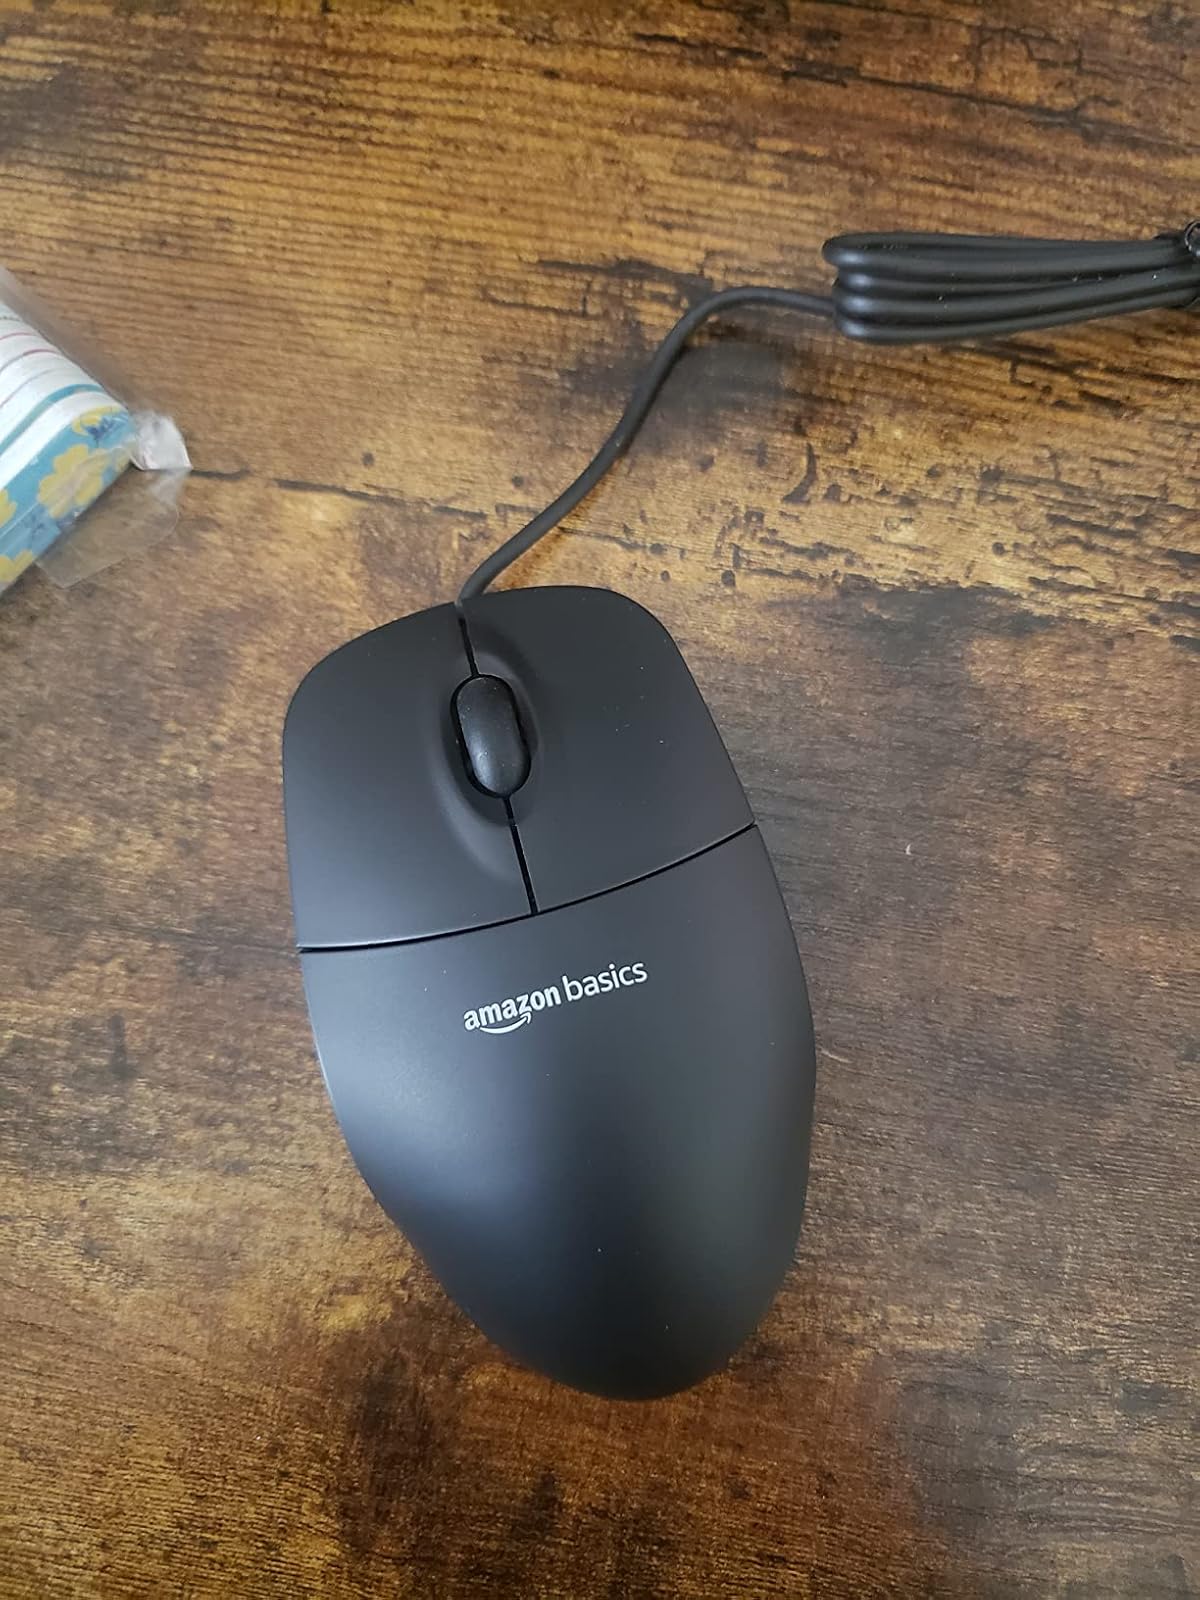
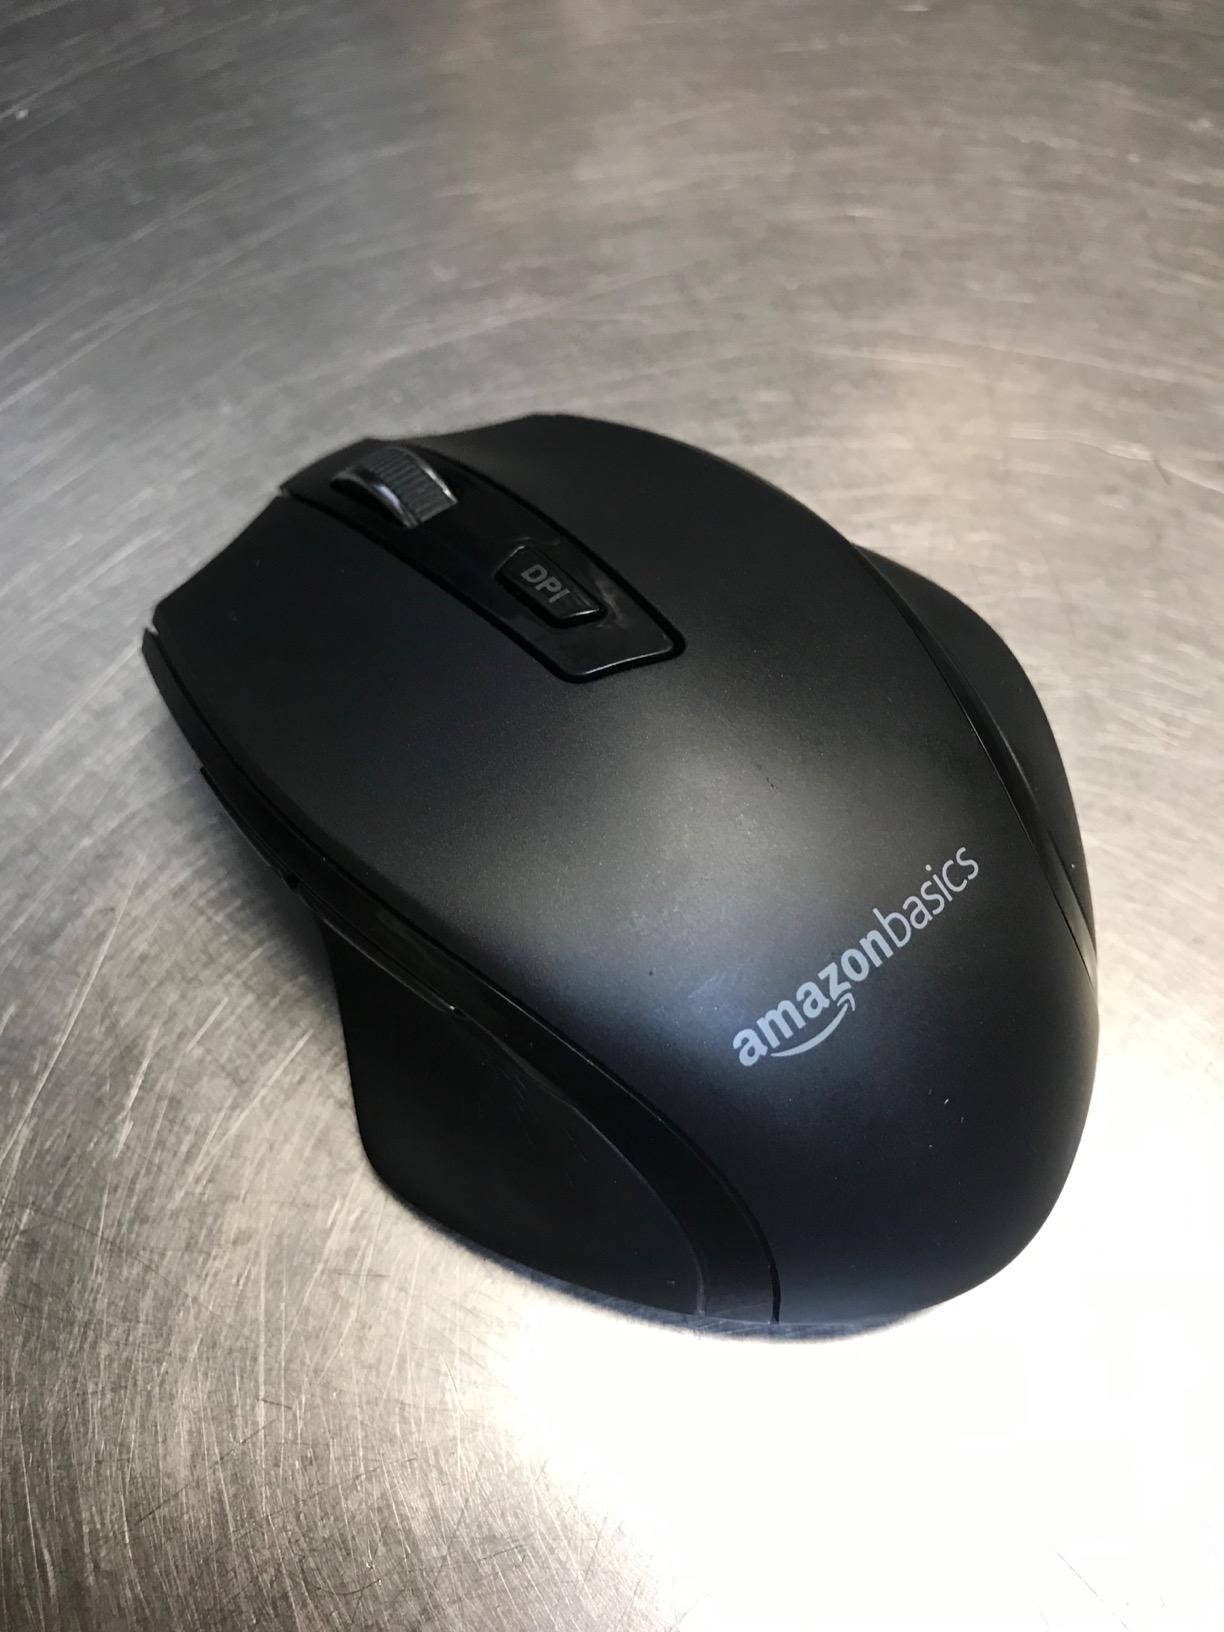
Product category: mouse
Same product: no